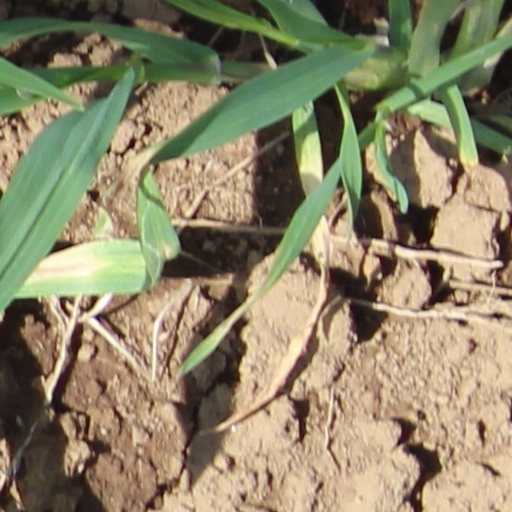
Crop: wheat